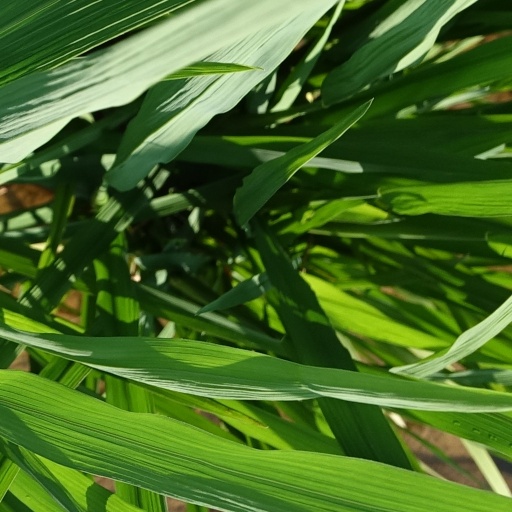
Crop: rice